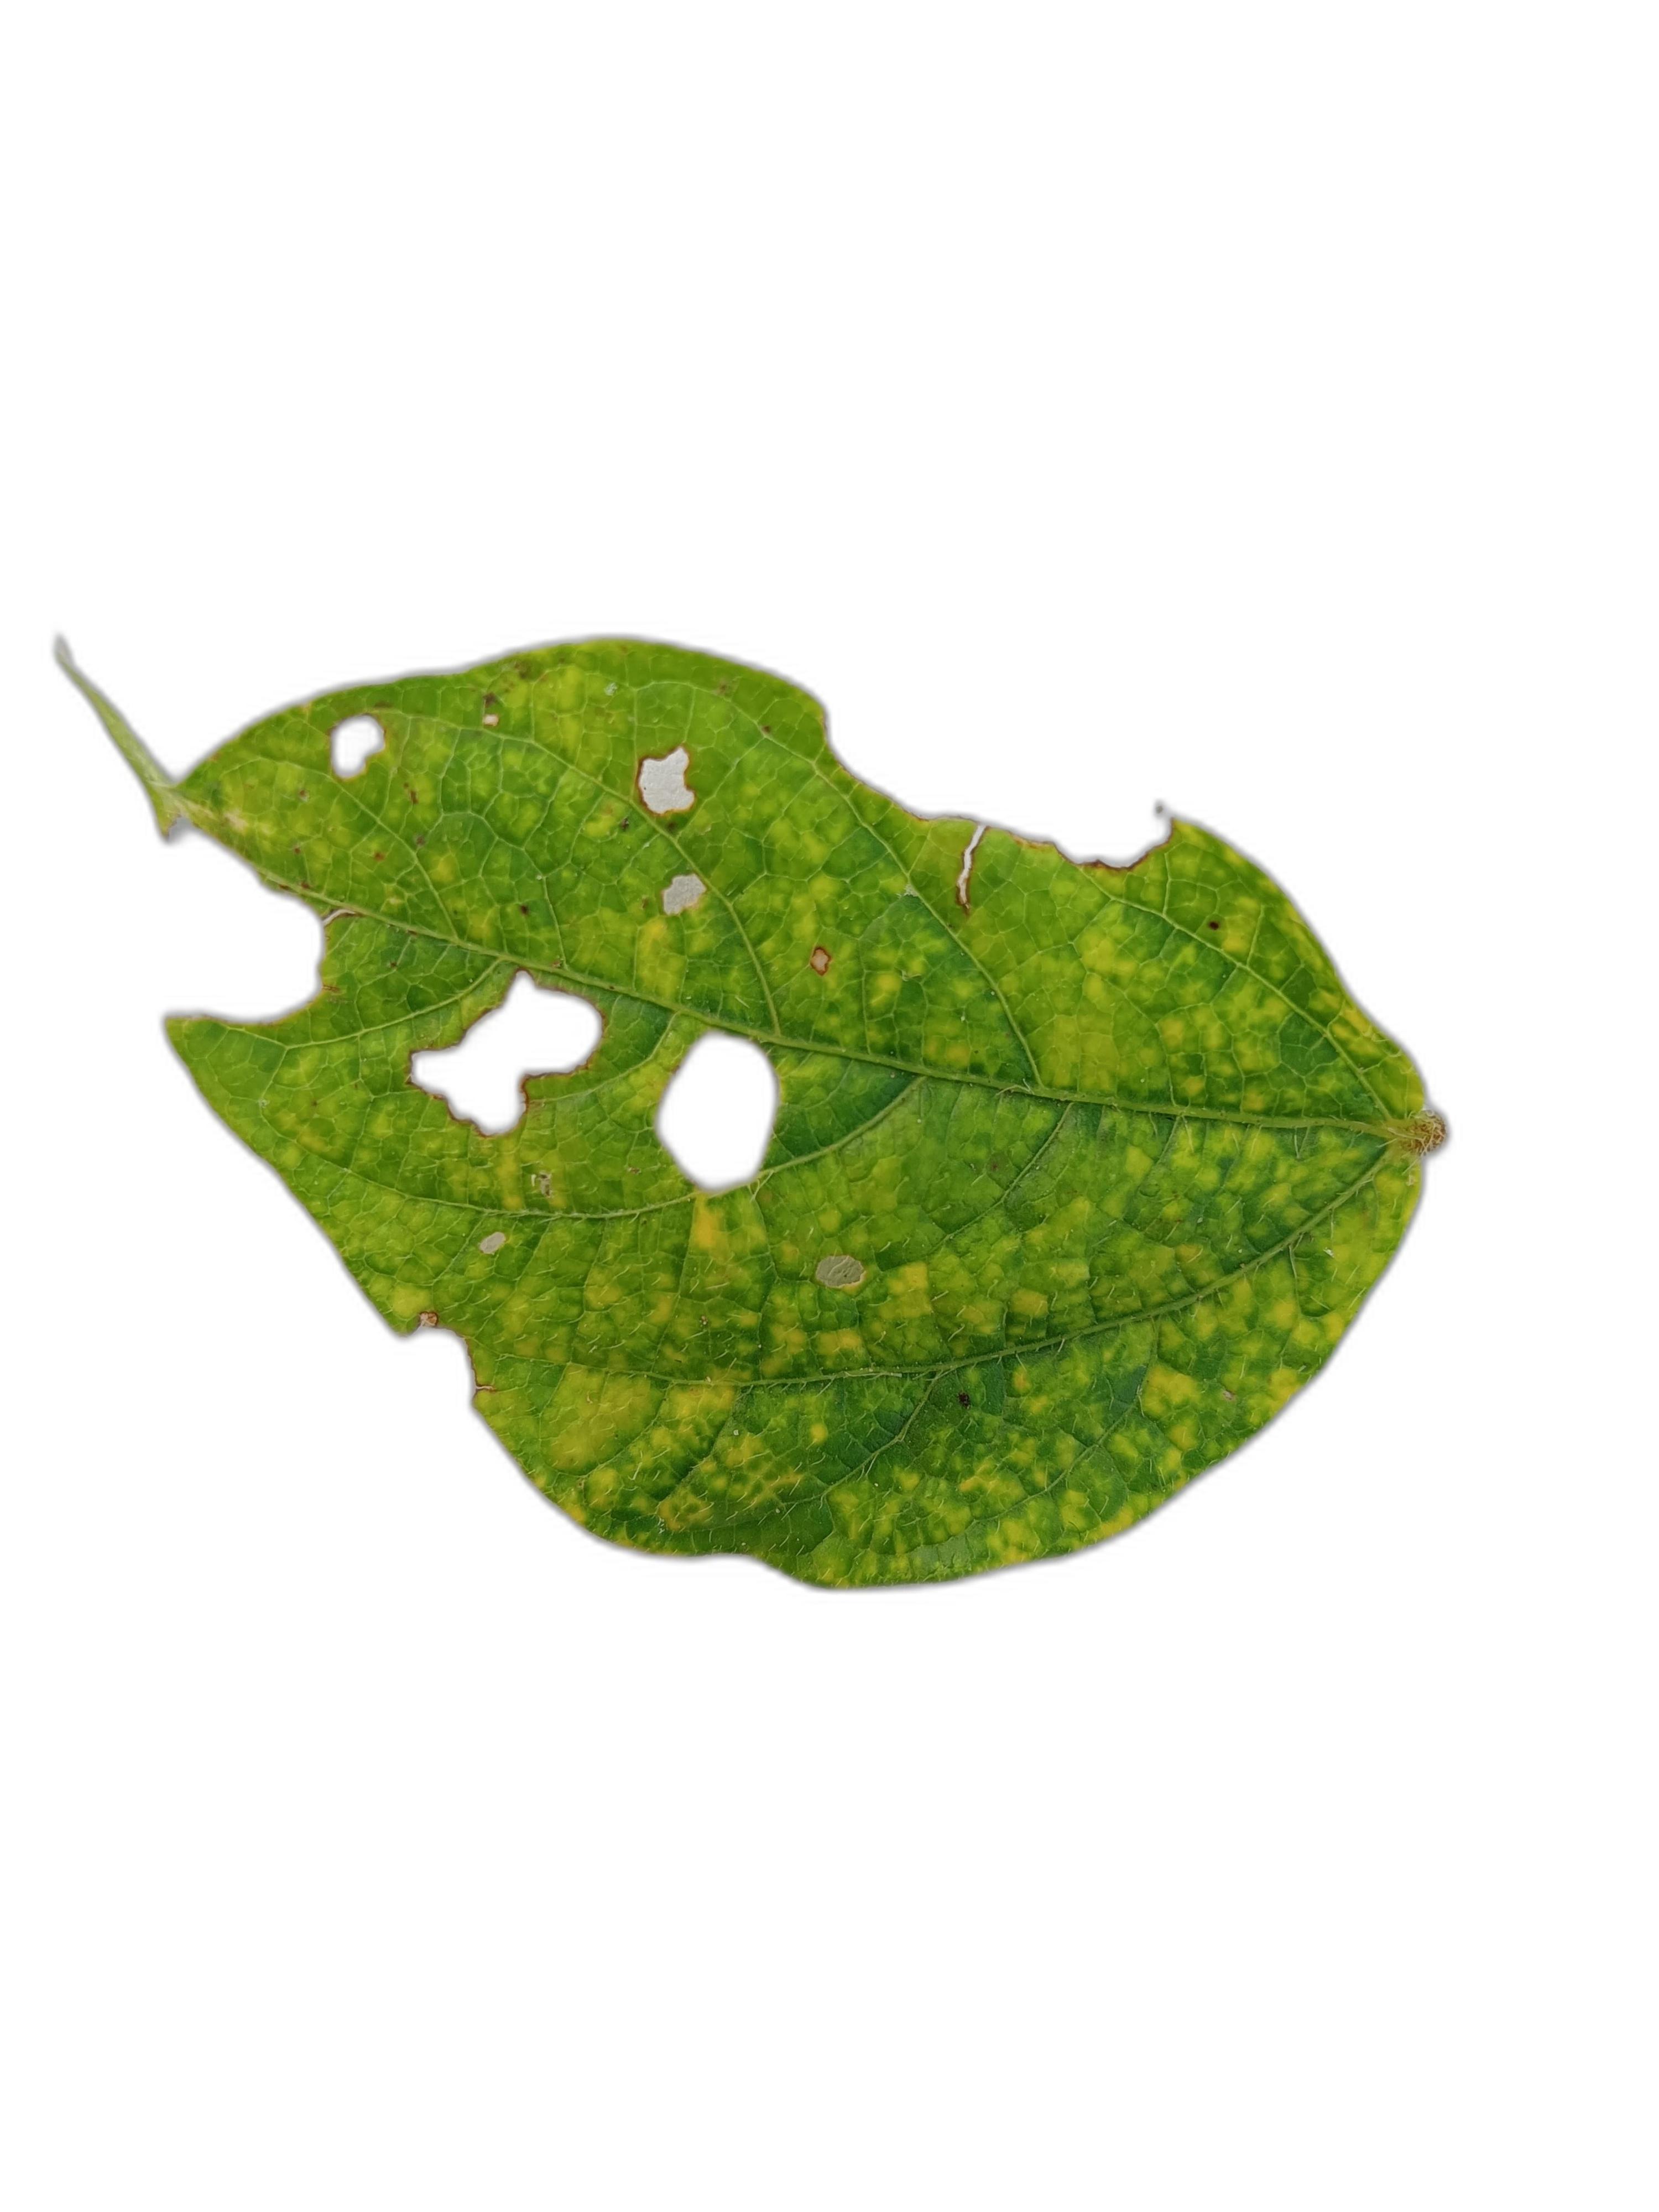
Label: Yellow Mosaic